Robert Reed (artist)

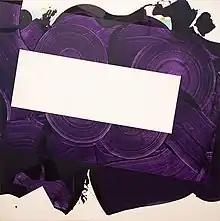
Plum Nellie, Sea Stone, 1972 acrylic on canvas 72" x 72" Collection: Whitney Museum of American Art

Throughout his academic career, Reed continued to be a prolific artist producing new bodies of work every 8 to 10 years. His artistic career began in the 1960s and found early success with a one-man show at the Whitney Museum of American Art in 1973. A committed abstractionist, he resisted pressure in the 1970s to create Black identity art. As Reed would state in a 1986 interview "I think of myself as an artist who is Black. An artist who goes to the same well as Black identity artists for metaphors for experiences that I have had in the stereotype Black experience. I know what it is to automatically go to the back of the bus. I know what it is to be spat on. And you find some other way or representing that." However, Reed was, for the most part, overlooked during the Black Arts movement of the 1960s and 1970s. He continued to work in a self-imposed obscurity due in part to his persistence in developing his personal visual and symbolic language of abstraction; and in part to the tragic and untimely death both his mother and sister, his only sibling, in 1965 which left him deeply reclusive about both his personal and artistic life.